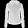
Label: Coat